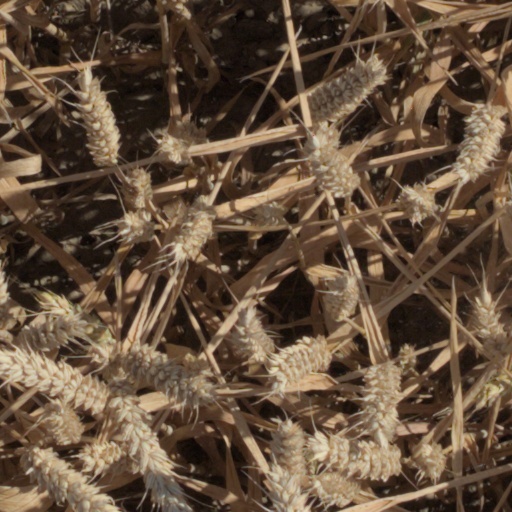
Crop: wheat